Answer in natural language. Considering the relative positions, where is dark blue fridge (highlighted by a red box) with respect to artistic colourful white paper drawing scenario (highlighted by a blue box)? Choose between the following options: left or right
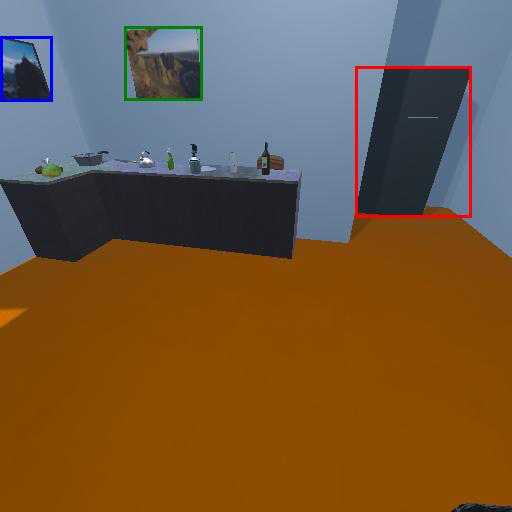
<answer>right</answer>